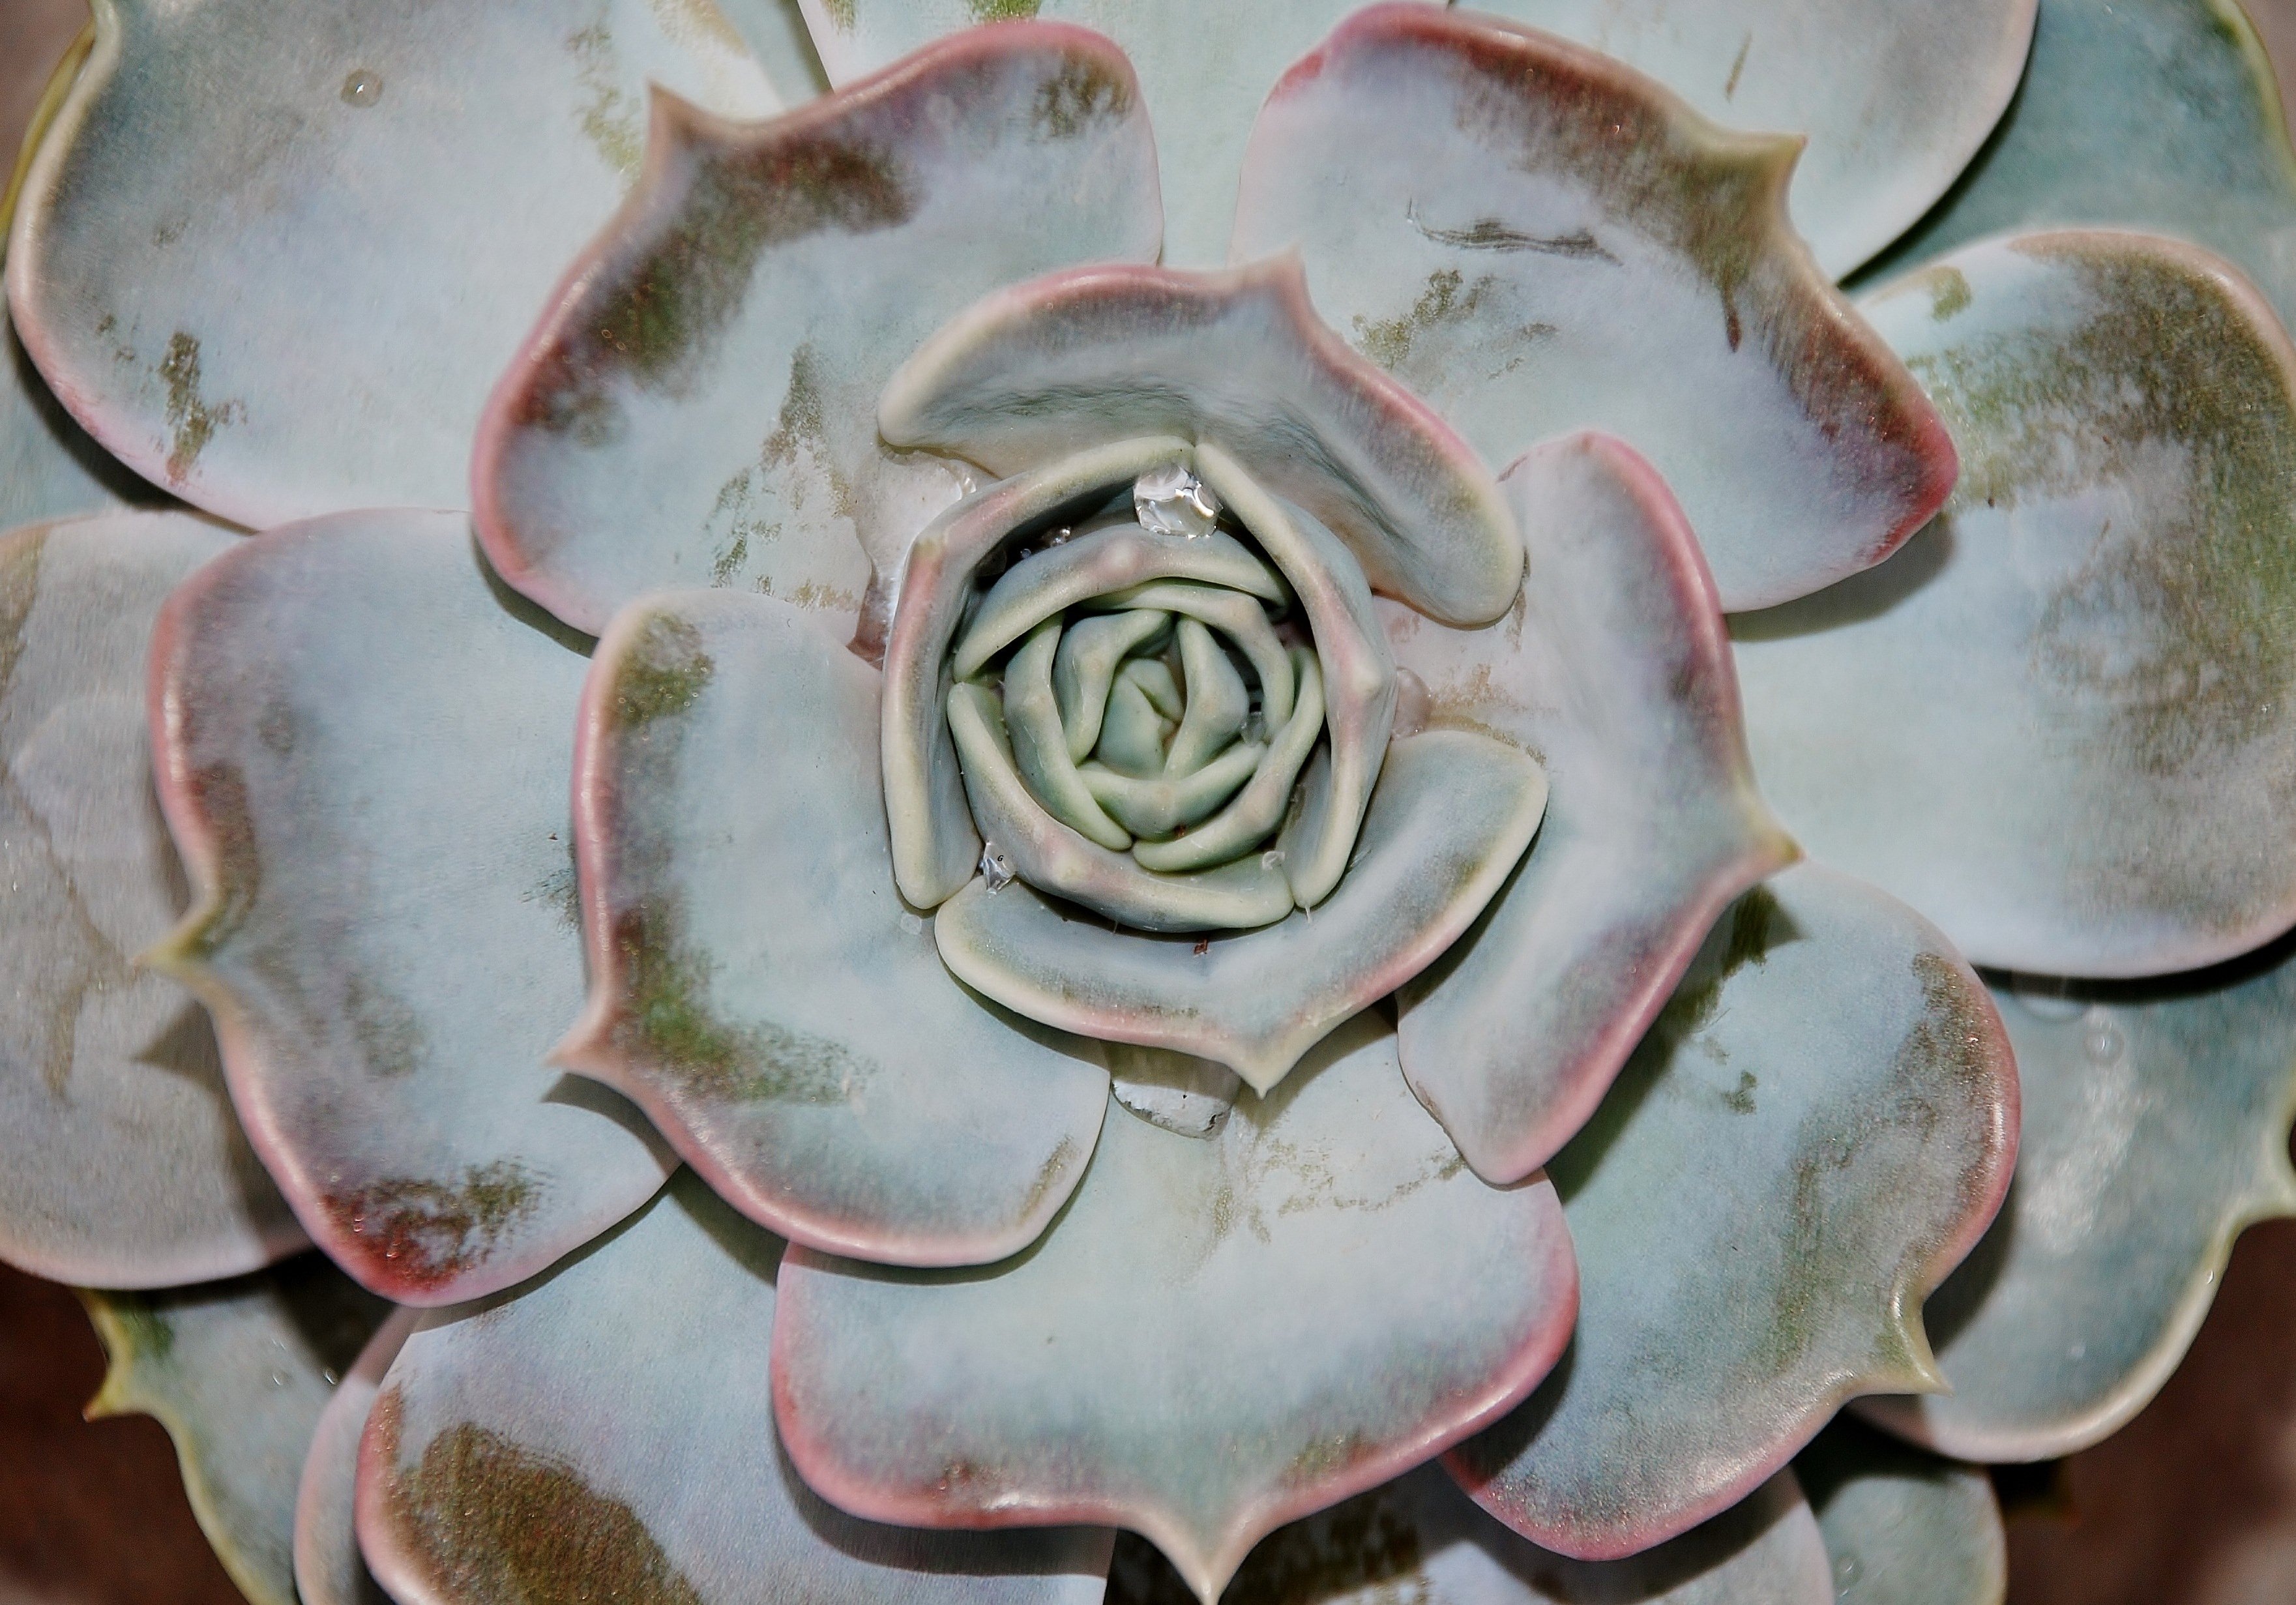
nature, plant, leaf, flower, red, produce, macro, plants, art, carving, fresh green, houseleek, alpine houseleek